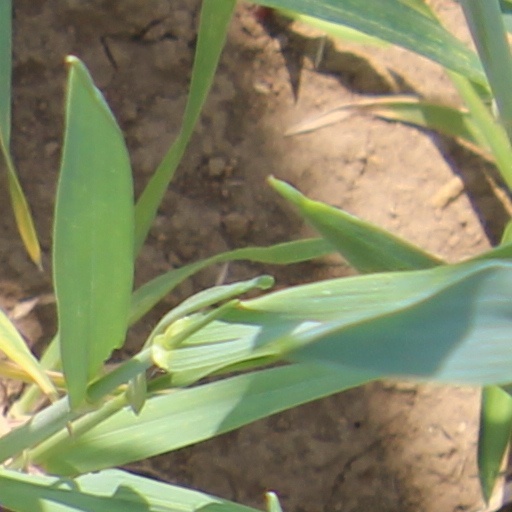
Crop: wheat